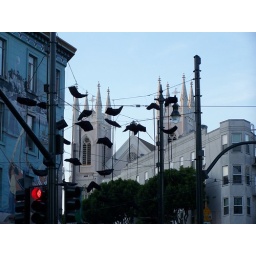
flying books in front of church towers